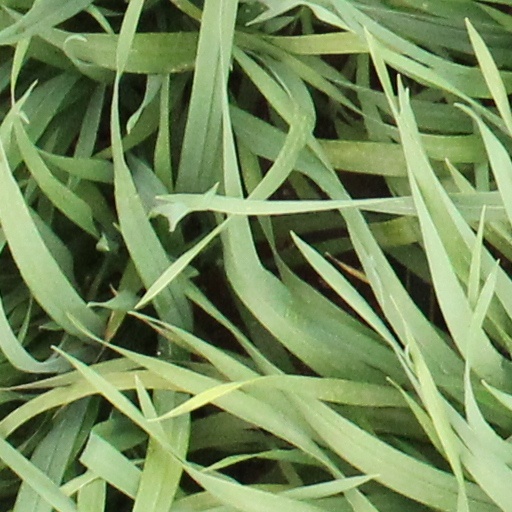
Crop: wheat